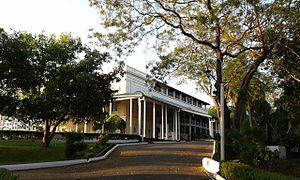
La marine du Sri Lanka ou marine srilankaise est la marine de guerre des forces armées srilankaises et est classée comme la plus vitale force de défense du pays en raison de sa géographie insulaire et est responsable de la défense maritime de la nation srilankaise et de ses intérêts. Le rôle de la marine srilankaise est de mener des opérations en mer pour la défense de la nation et de ses intérêts et de mener des opérations de combat rapides et durables en mer conformément aux politiques nationales.